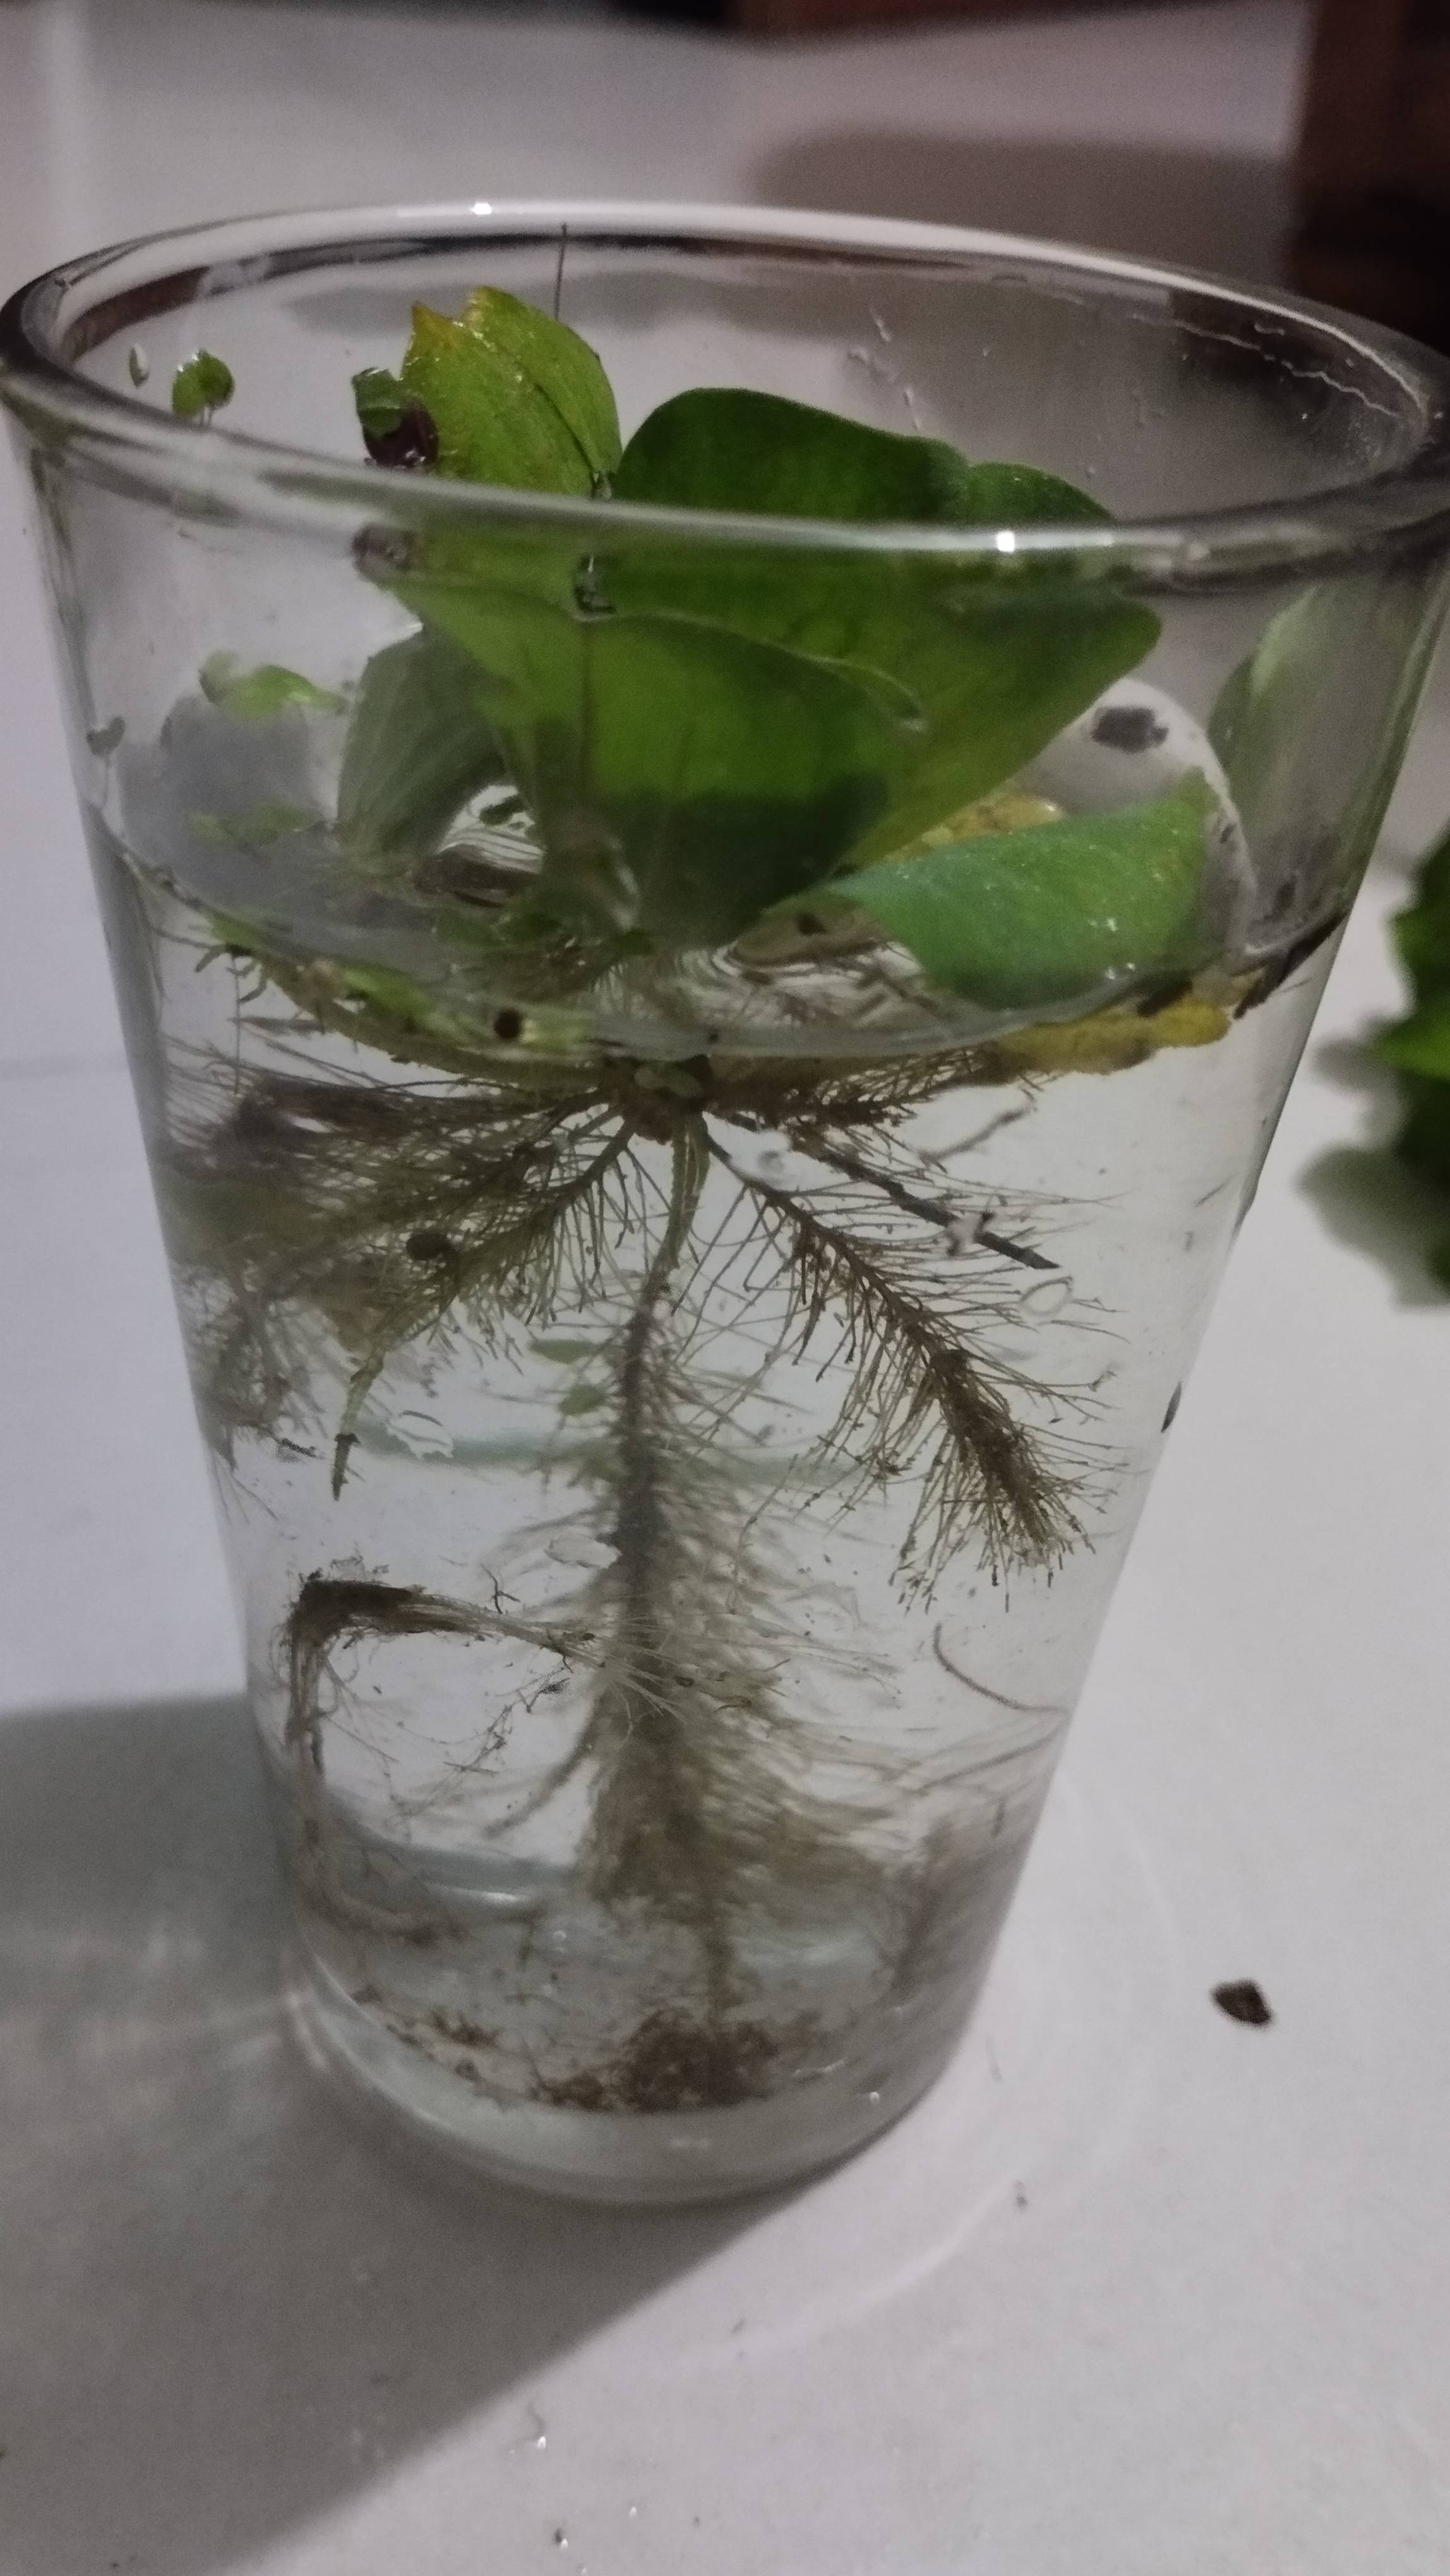
Species: Water Lettuce (Pistia stratiotes)